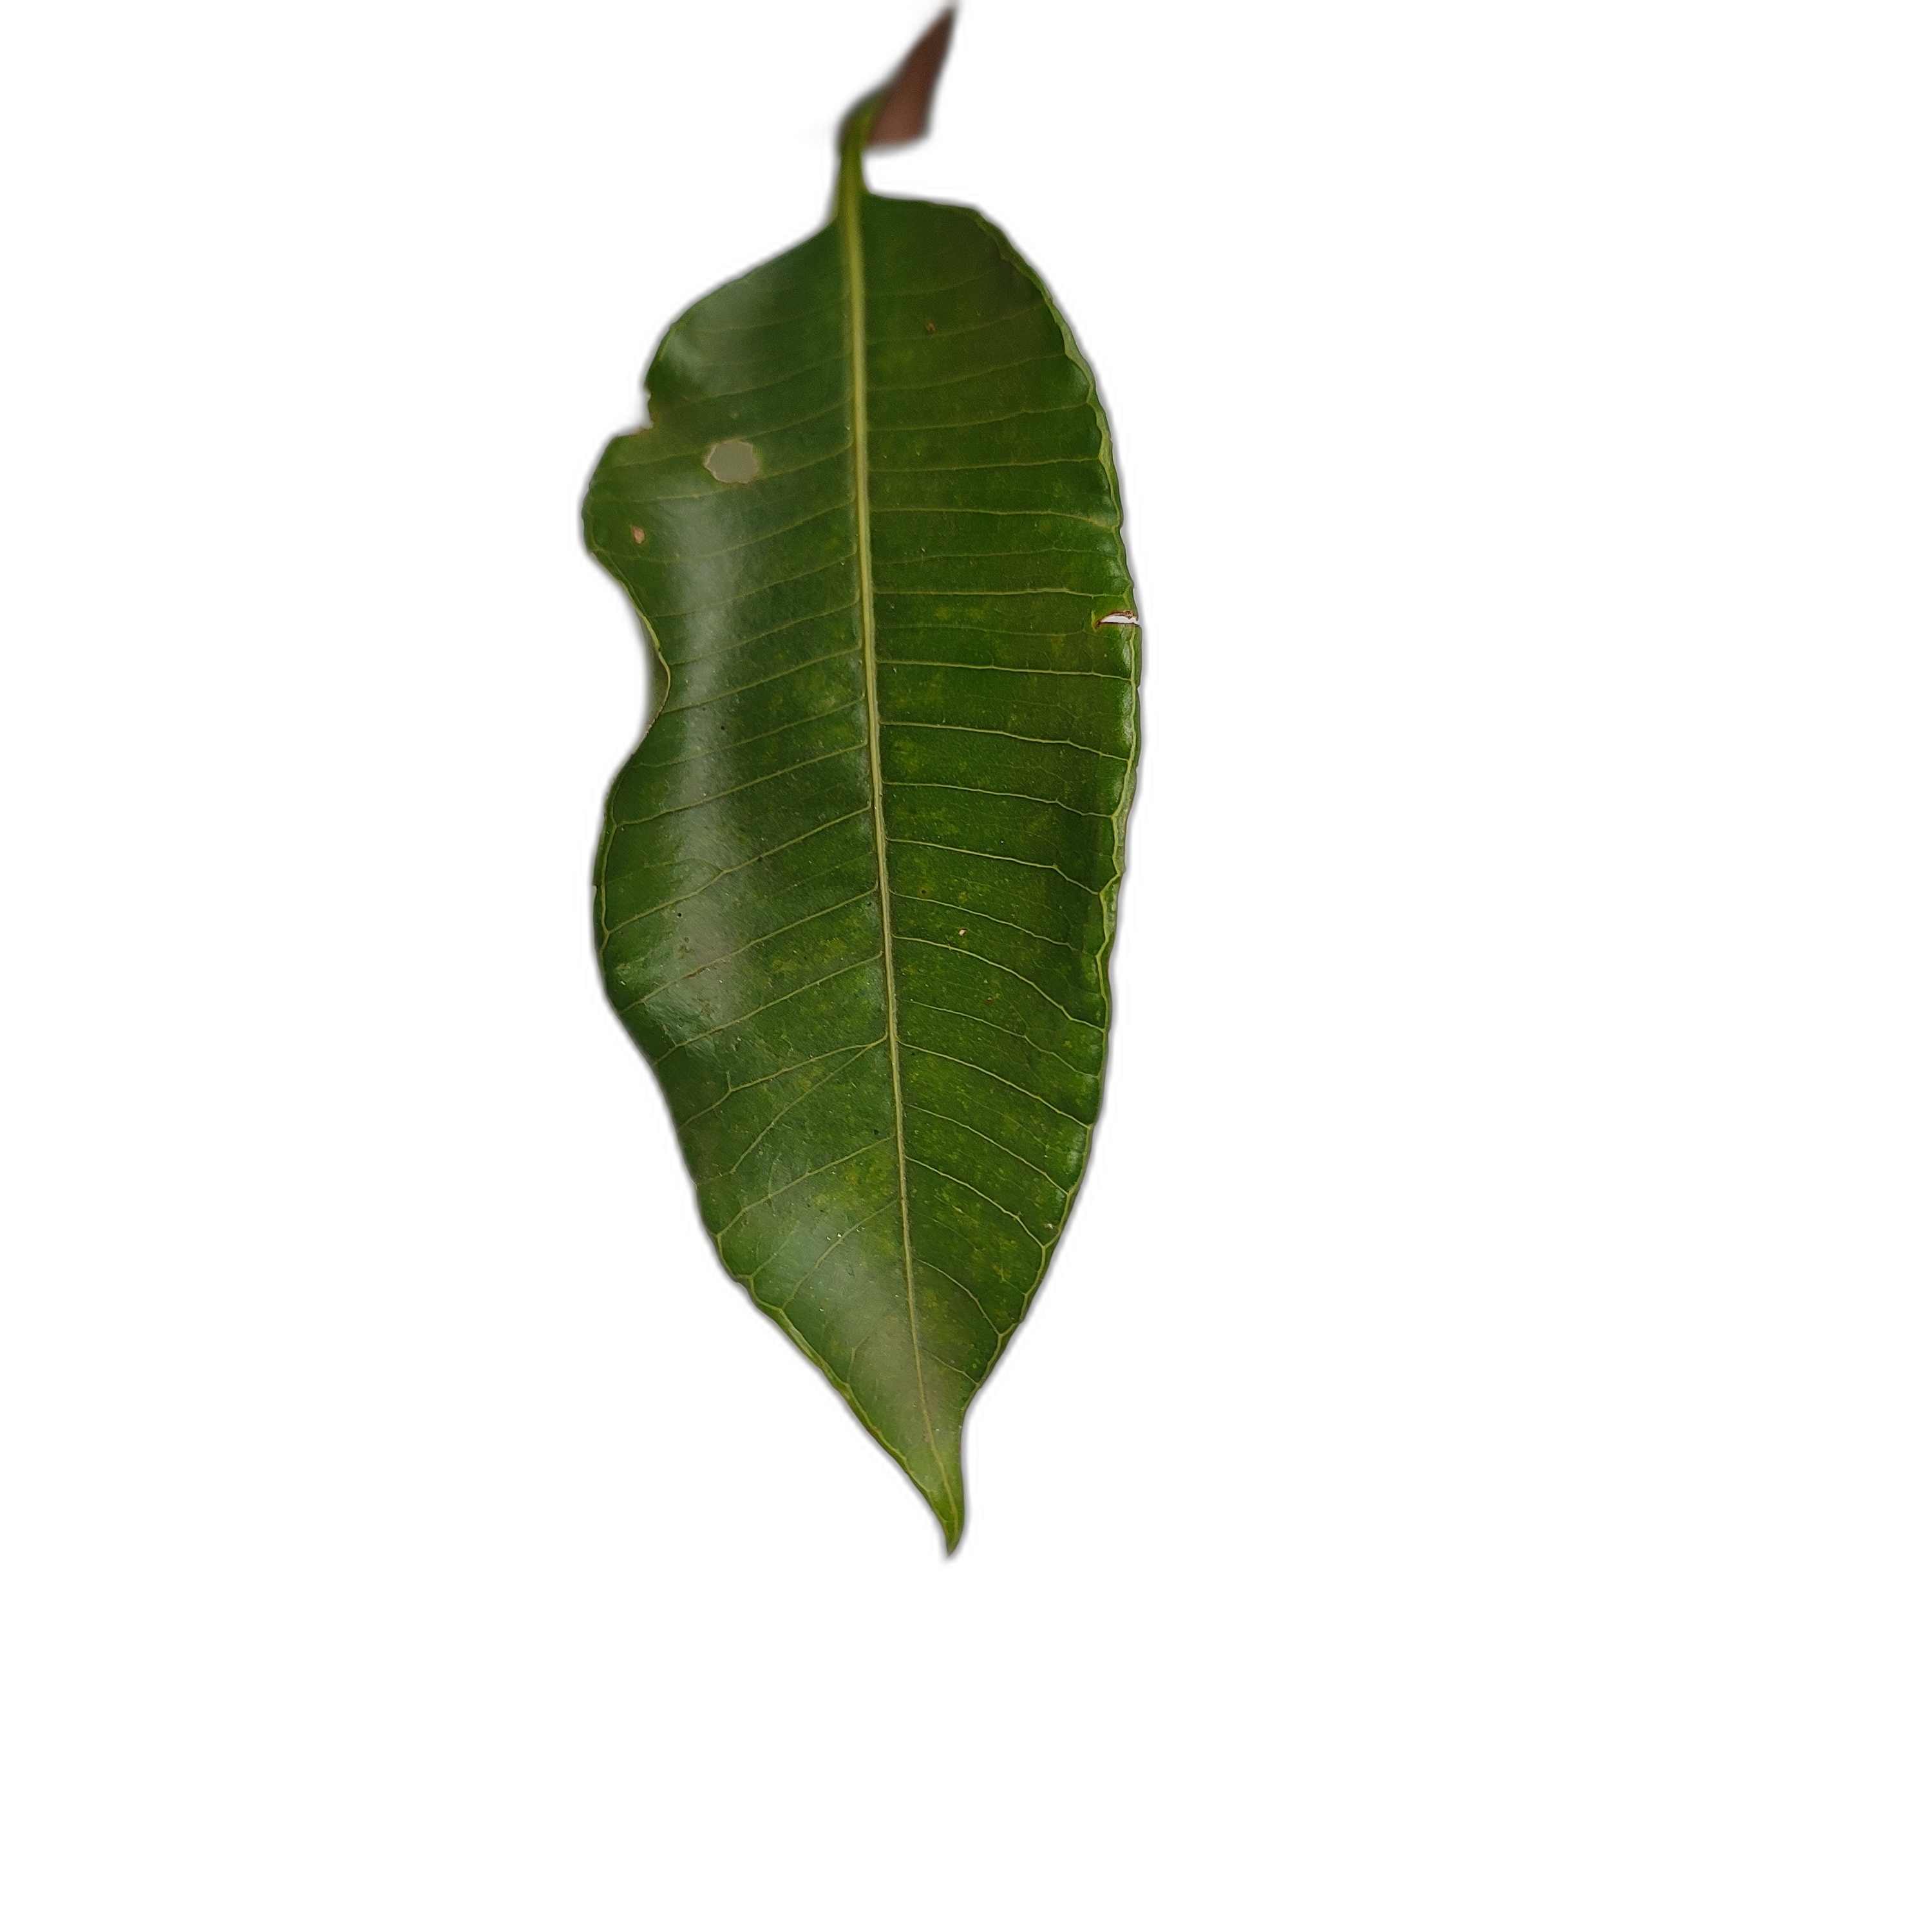
Label: not_healthy